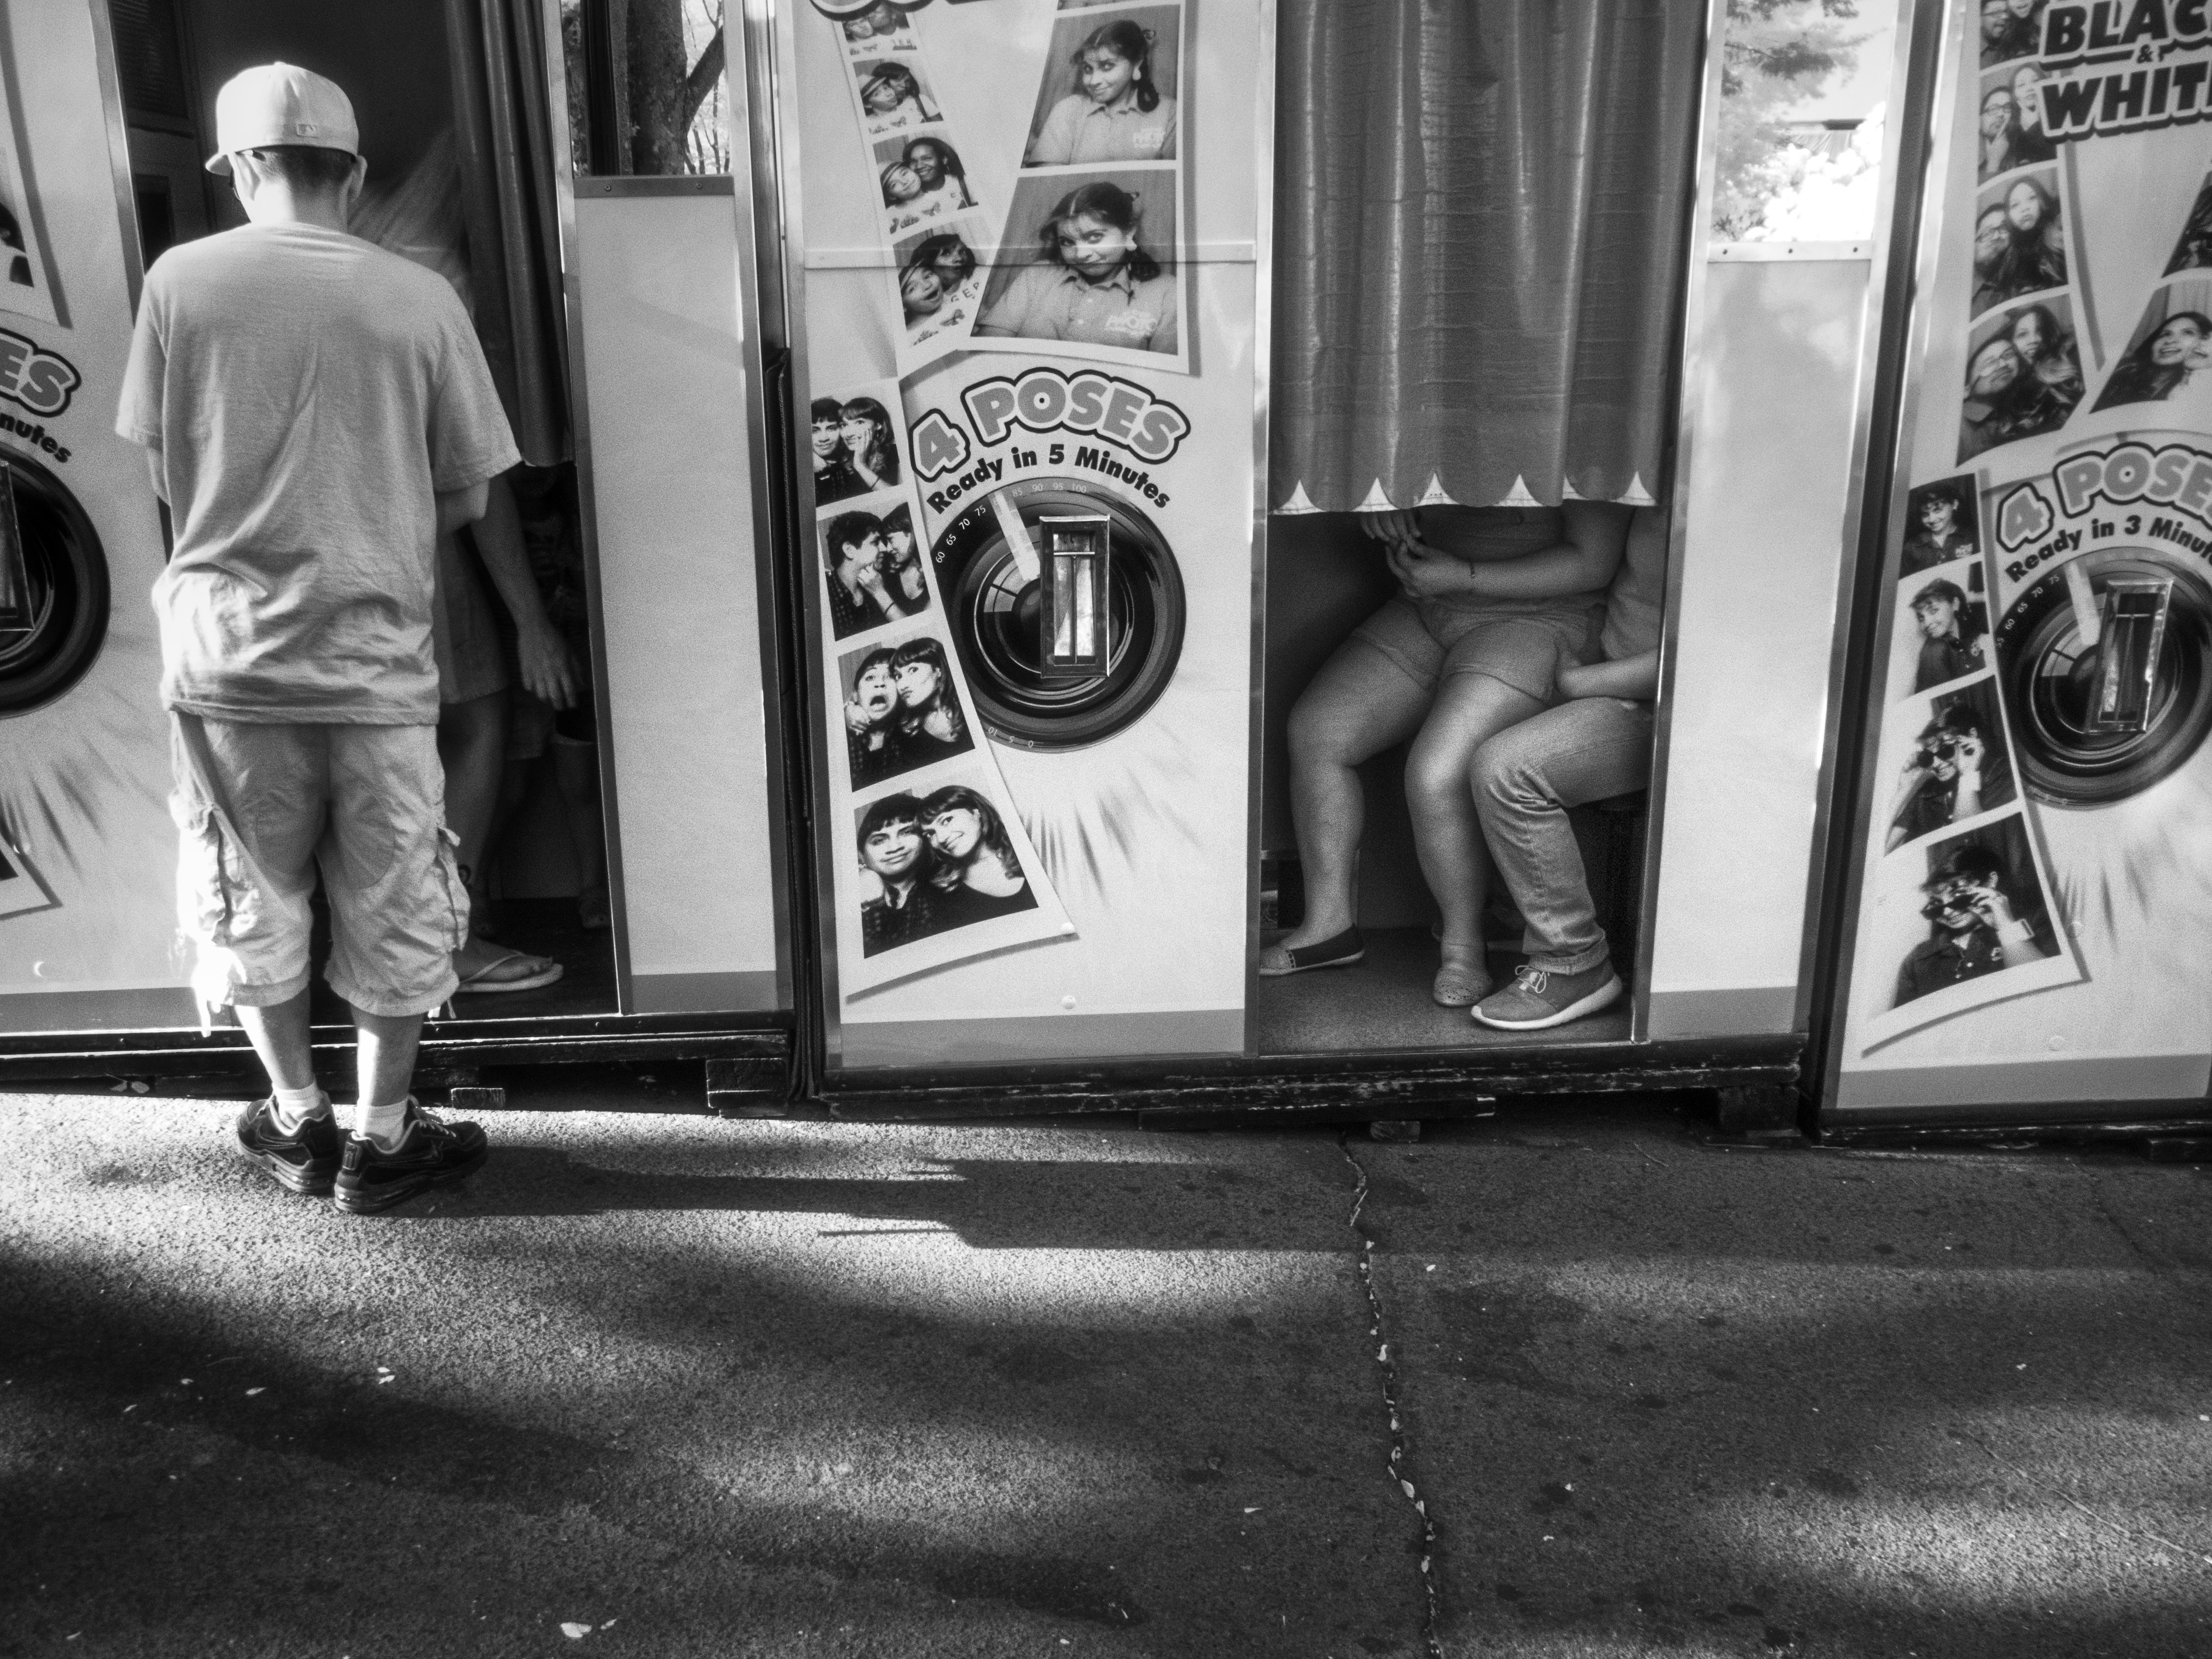
black and white, road, white, street, color, black, monochrome, art, infrastructure, photograph, monochrome photography